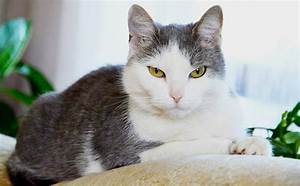
Label: gatto